Subramaniam Sathasivam

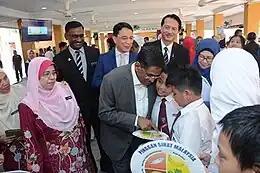
Malaysian Healthy Plate with a "Semi-Quarter"

Subramaniam promoted healthy eating habits to reduce the risk of nutrition-related non-communicable diseases. He introduced the Malaysian Healthy Plate with a "Semi-Quarter" concept: quarter plate carbohydrates, quarter plate protein, and half plate fruits and vegetables. This initiative aimed to address obesity and related health issues.